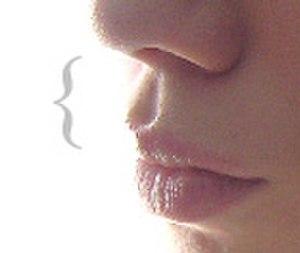
Dans le contexte de l'histoire évolutive des homininés, une structure vestigiale humaine est un caractère anatomique, physiologique, moléculaire ou comportemental chez l'homme dont la fonction initiale a été perdue totalement ou en partie au cours de l'évolution.
Le philtrum ou philtre est la fossette située au milieu de la lèvre supérieure des humains. Cette fossette est un vestige de la fente chez les mammifères qui possèdent un rhinarium, qui va du milieu des narines jusqu'au milieu de la lèvre supérieure. L'Homme partage cette caractéristique avec les autres haplorrhiniens.